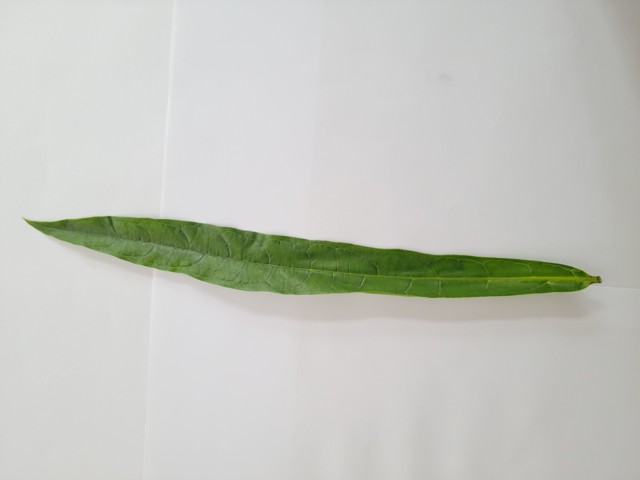
Plant: bamonhati